2008 Ana Ivanovic tennis season

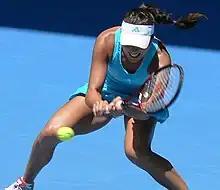
Ivanovic at the Australian Open.

In semifinals she played against ninth seed Daniela Hantuchová. Match started badly for Ivanovic, and fast she was 0–6, 0–2 down. Although just trying to get on the board at the moment, since winning that first game in the third game of the set, things got better, as she subsequently broke back and soon closed set after breaking later again and served the set out. In decider, both were holding serve until four all. Ivanovic got break point and immediately after found herself in the position to close the match out. She did it at love, winning with 0–6, 6–3, 6–4 scoreline. Despite having not reached even fourth round at event before, now she reached the final. But however, she lost the match to fifth seed Maria Sharapova, losing her second Grand Slam final. Though she was close to win the first set at 5–4 and 0–30 when Maria served, she missed the chance to take the first set, and eventually lost in straight sets, 5–7, 3–6.